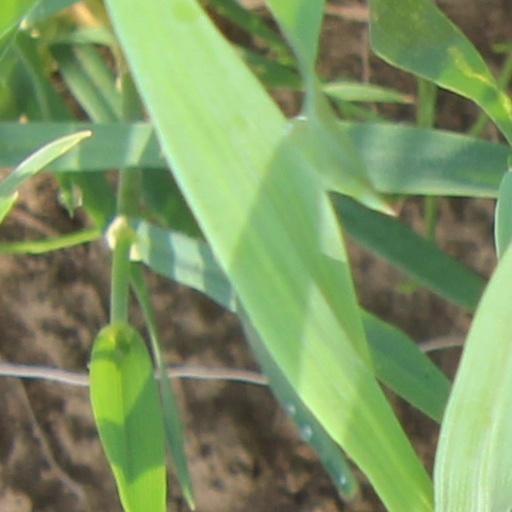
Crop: wheat